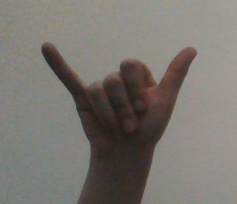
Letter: ya